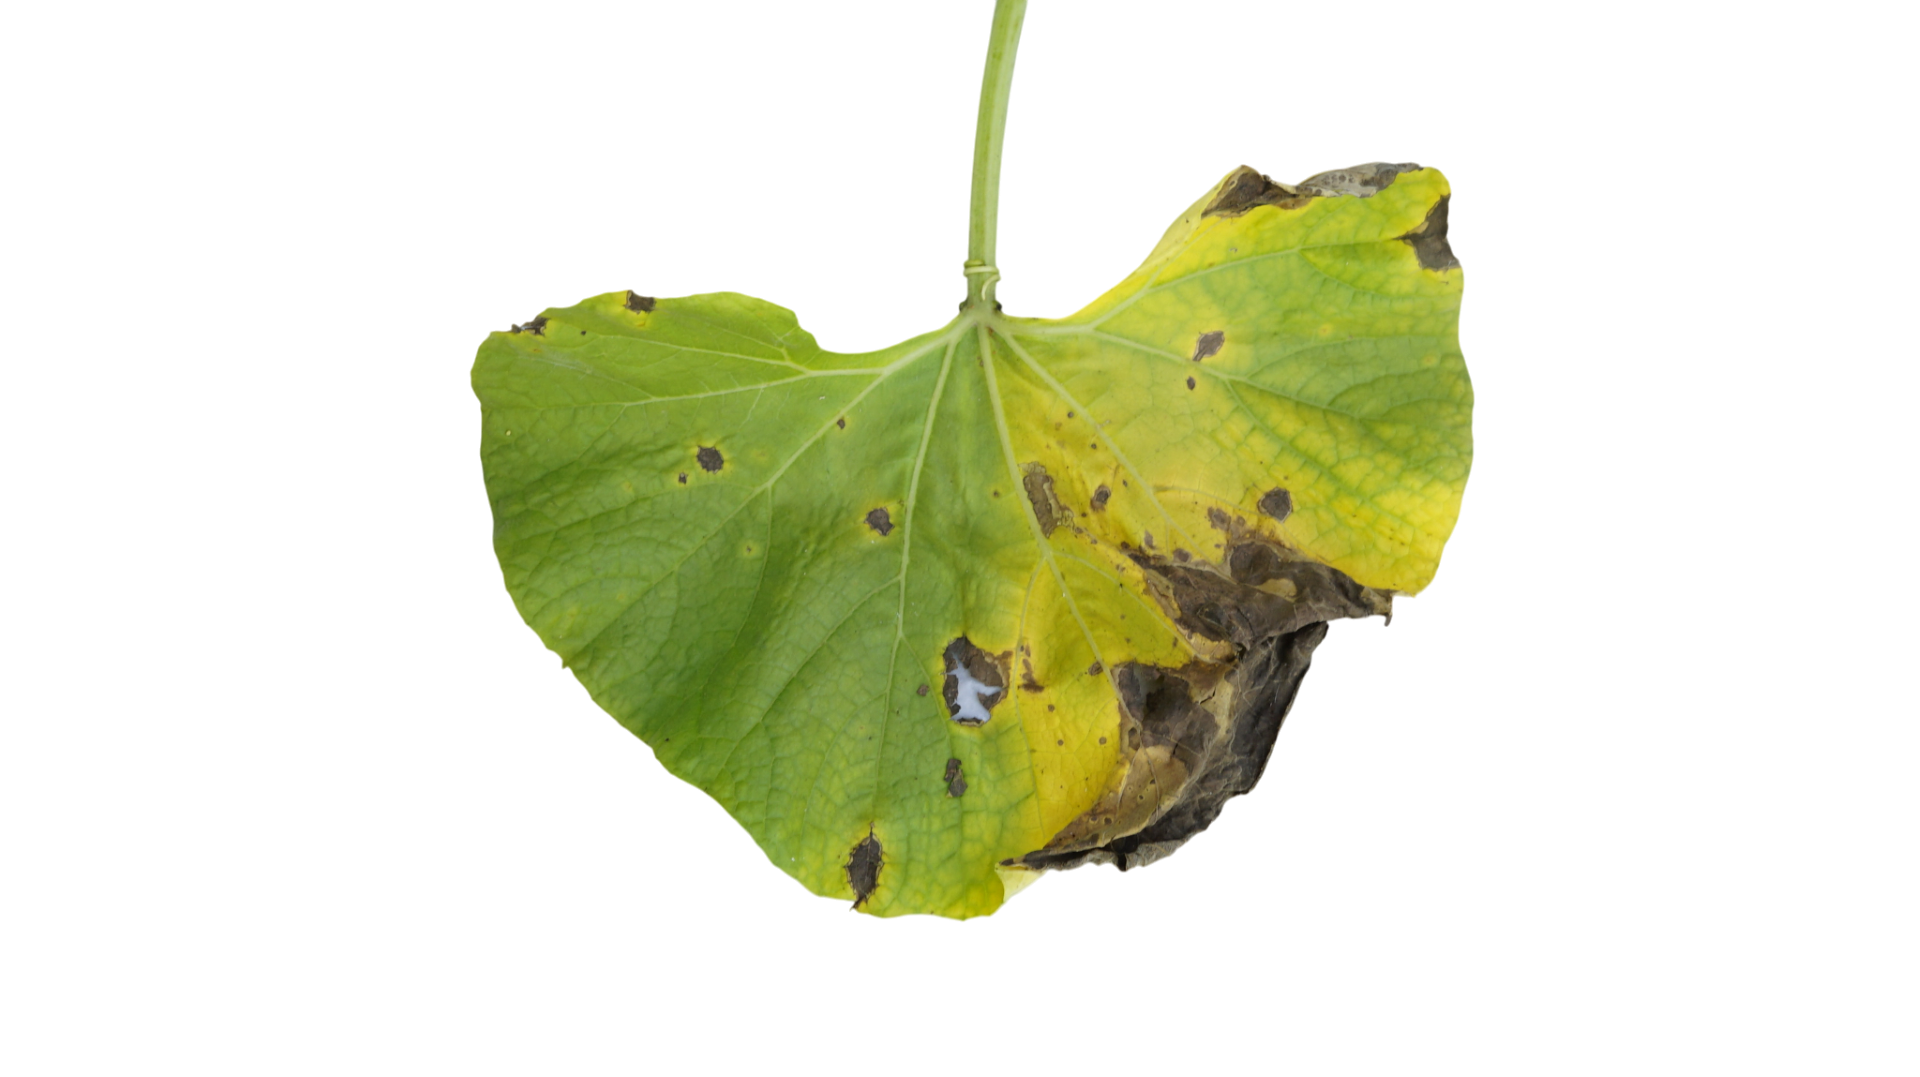
Crop: Bottle Gourd
Label: Downy_Mildew